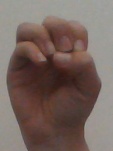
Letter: ha